School of Stolyarsky

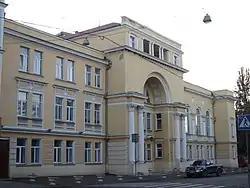
School of Stolyarsky in Odesa

Stolyarsky School is a music school for musically gifted children established in 1933 in Odesa, Ukraine, by the violin pedagogue Pyotr Stolyarsky.